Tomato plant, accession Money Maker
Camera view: horizontal (90 deg, fisheye); turntable rotation: 30 degrees
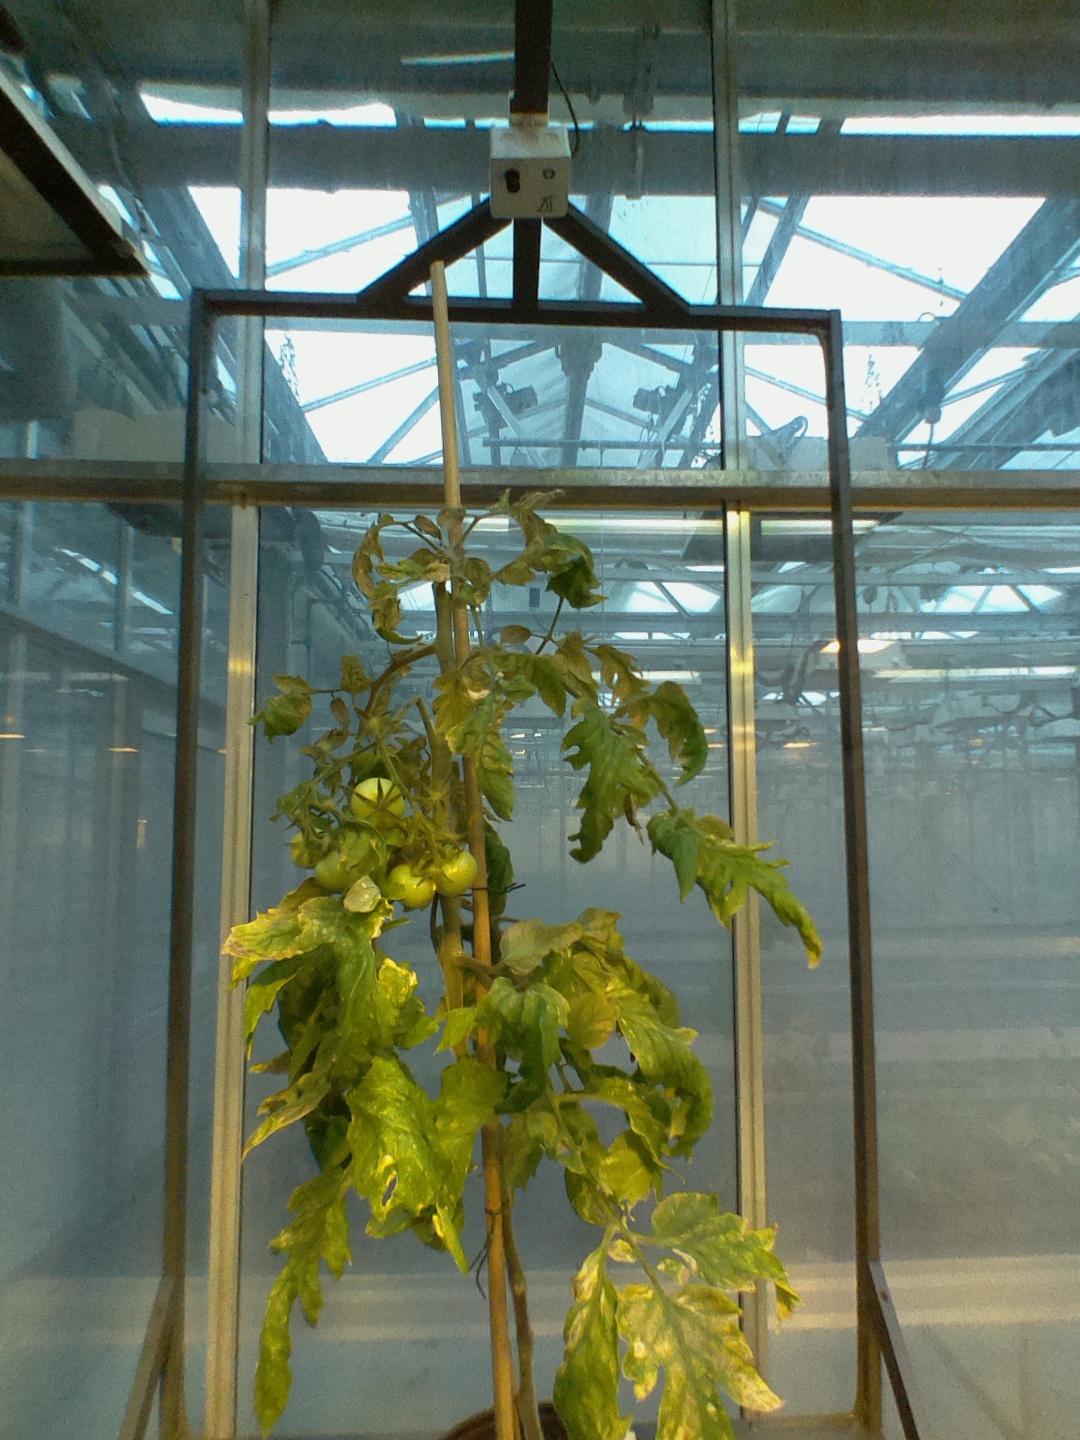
BBCH growth stage 79: 90% -100% of final fruit size